Misfire: The Rise and Fall of the Shooting Gallery

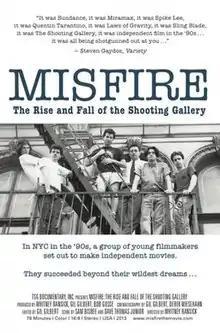
Film poster

Misfire: The Rise and Fall of the Shooting Gallery is a 2013 documentary about the American independent film distributor The Shooting Gallery, directed by Whitney Ransick. The film had its world premiere on October 11, 2013 at the Hamptons International Film Festival.